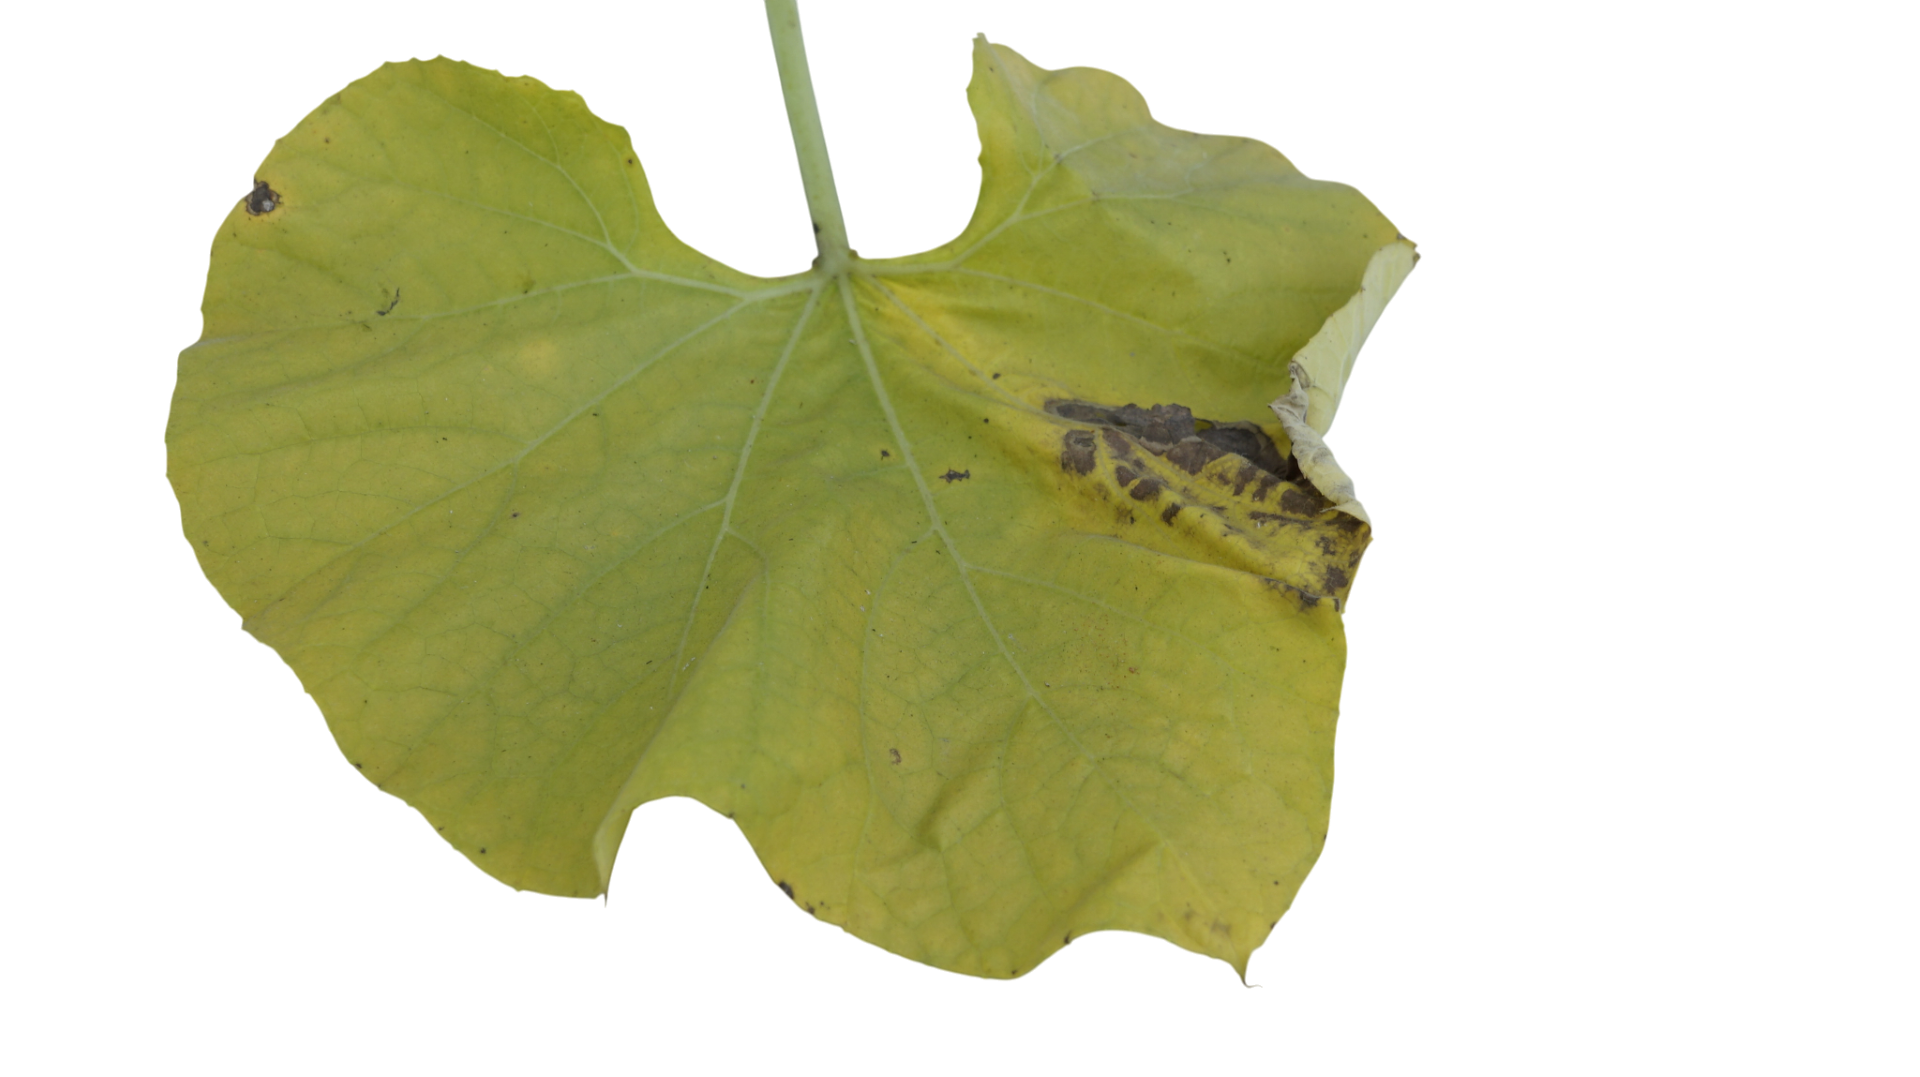
Crop: Bottle Gourd
Label: Downy_Mildew